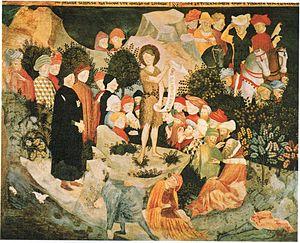
Jacopo Salimbeni ou Jacopo di San Severino est un peintre italien gothique du Quattrocento, contemporain de Gentile da Fabriano.
Les Marches sont une région d'Italie centrale dont le siège se situe dans la Ville portuaire d'Ancône, et qui compte 1,528 210 millions d'habitants sur 9 401,38 km² au 30 avril 2018.
Lorenzo Salimbeni, ou Lorenzo di San Severino, est un peintre italien gothique du Quattrocento, contemporain de Gentile da Fabriano.